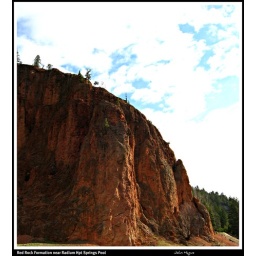
This red rock is quite common around Radium Hot Springs